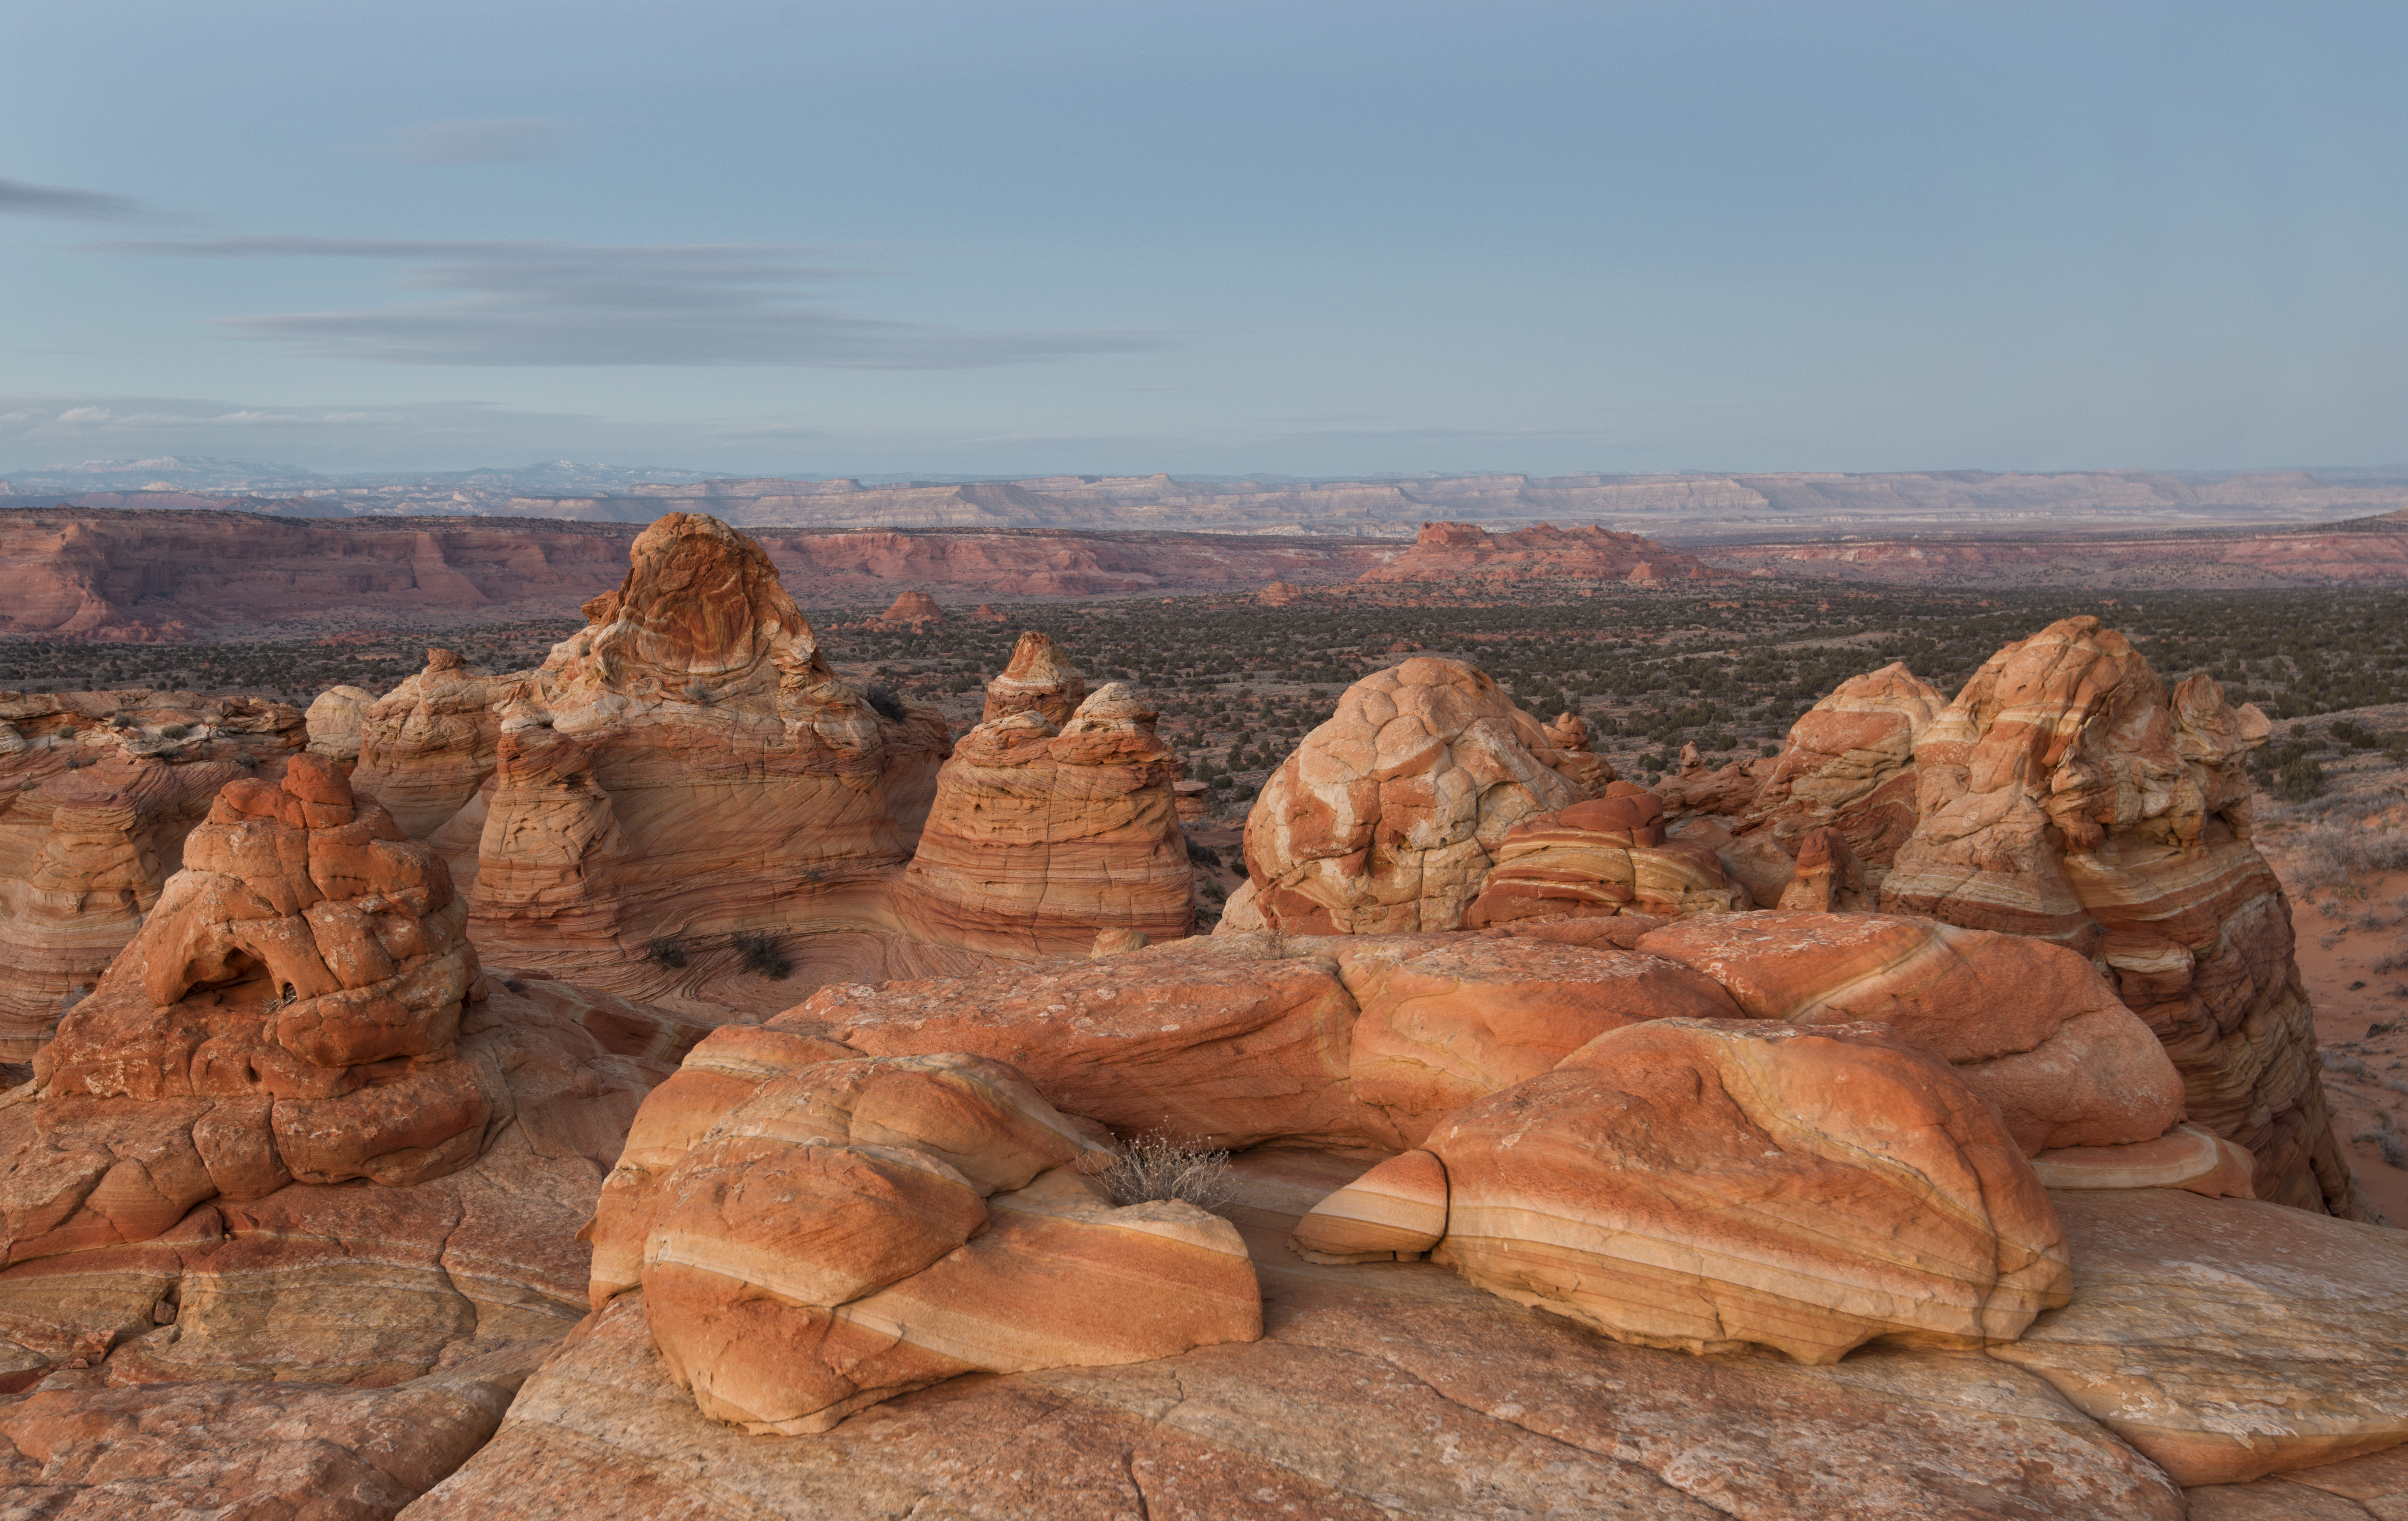
landscape, rock, wilderness, sunset, desert, valley, formation, canyon, arizona, geology, badlands, plateau, nikond800e, wadi, butte, coyotebuttessouth, cottonwoodcove, landform, natural environment, geographical feature, aeolian landform